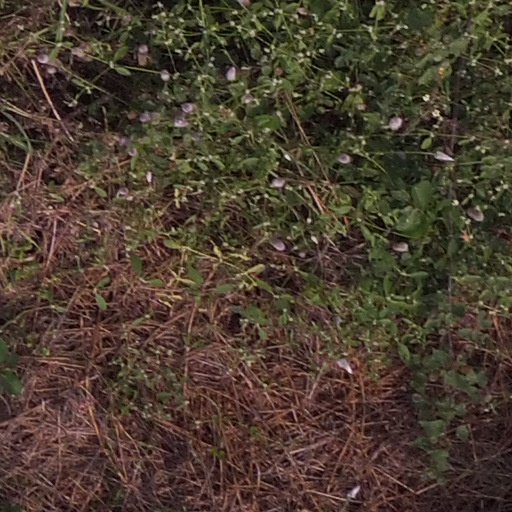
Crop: maize; corn